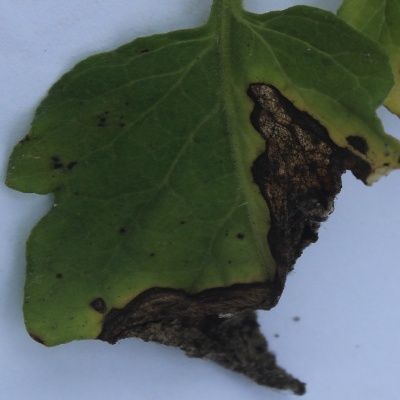
Crop: Tomato
Condition: verticulium wilt